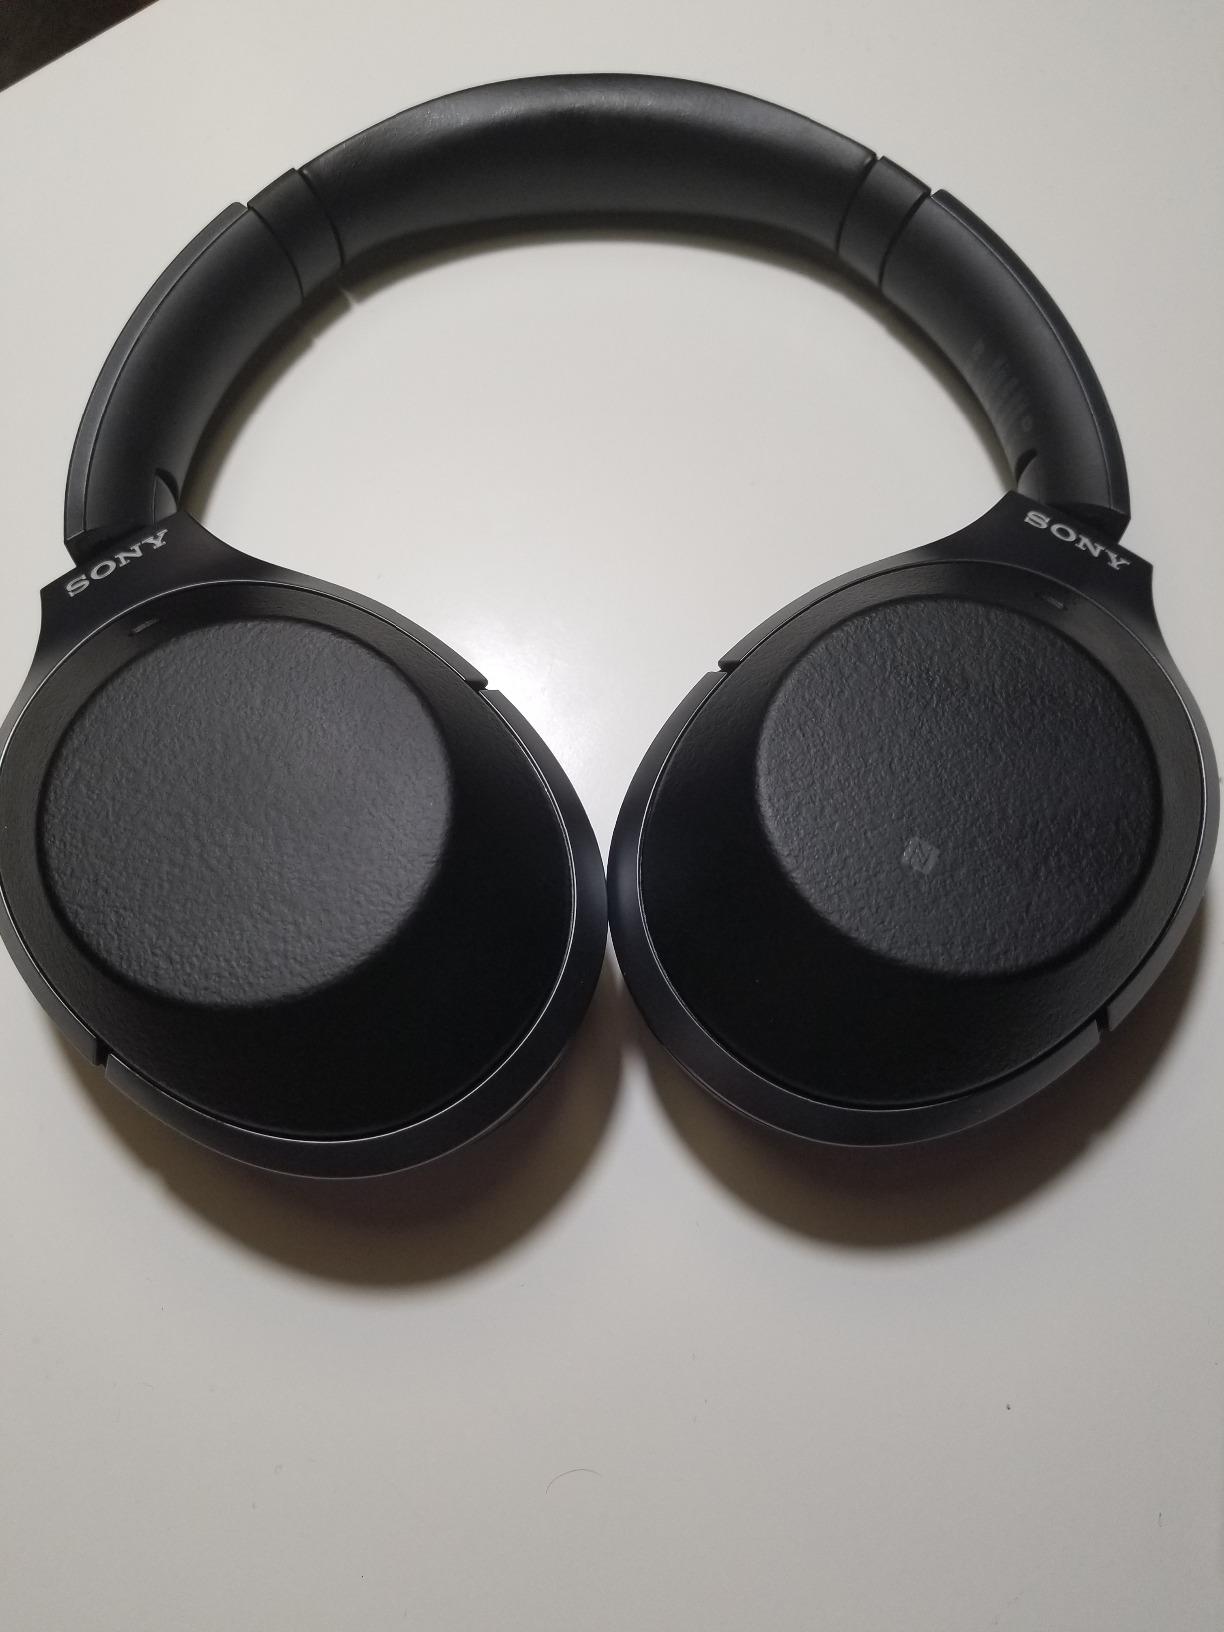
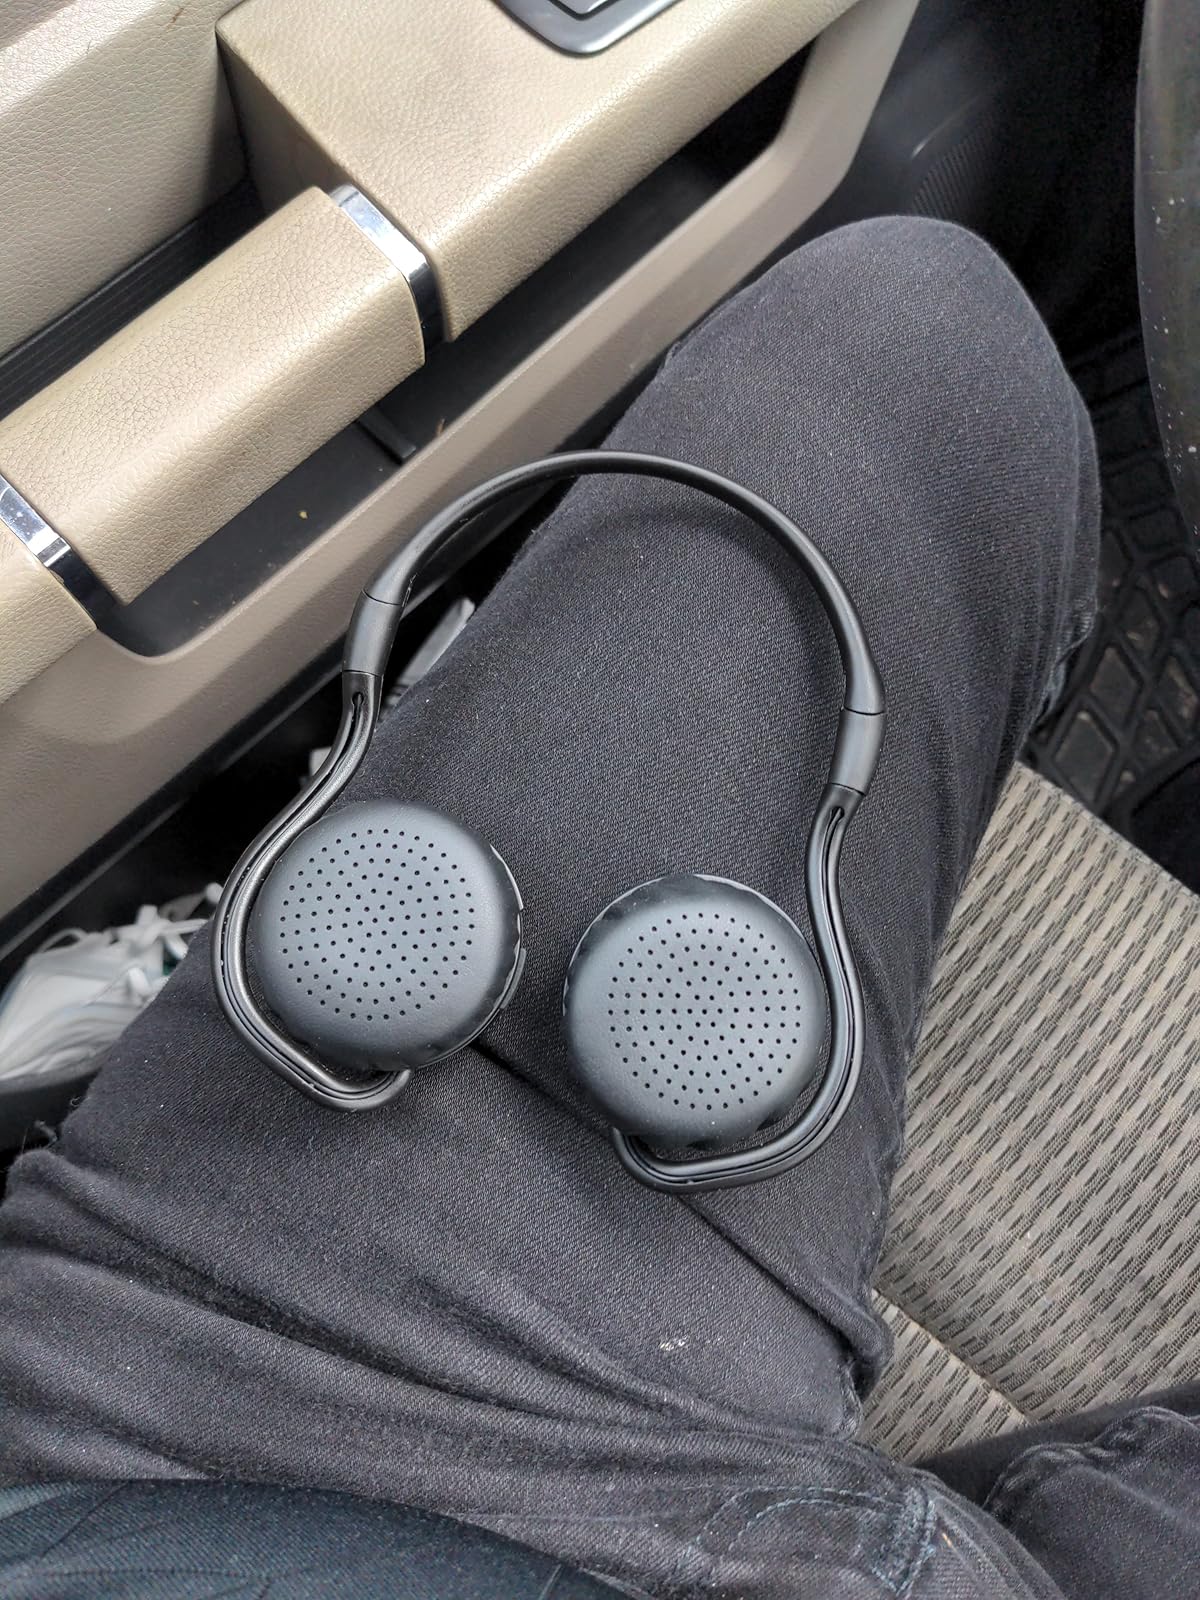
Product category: headphones
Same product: no